Phongyibyan

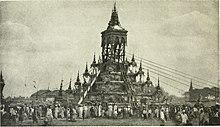
Funerary pyre of a Buddhist monk in the early twentieth century

Phongyibyan (also spelt pongyibyan or phongyibyan pwe) is a Burmese language term for the ceremonial cremation of high-ranking Buddhist monks, in particular monks from Myanmar's largest Buddhist order, the Thudhamma Nikaya.